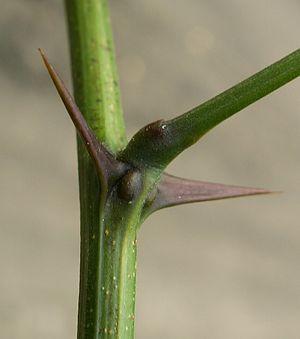
En botanique, une épine est un piquant issu de la métamorphose d'organes végétatifs, tels que la racine, la tige, les stipules, et le plus souvent les feuilles modifiées qui n'ont pas de rôle photosynthétique mais sont spécialisées dans la défense des plantes contre les herbivores. En forme d'excroissance pointue et dure faisant corps avec le bois de la tige, des rameaux ou autres organes, l'épine ne peut être détachée sans déchirure des fibres. On trouve les épines sur de nombreux arbres et arbustes des régions arides.